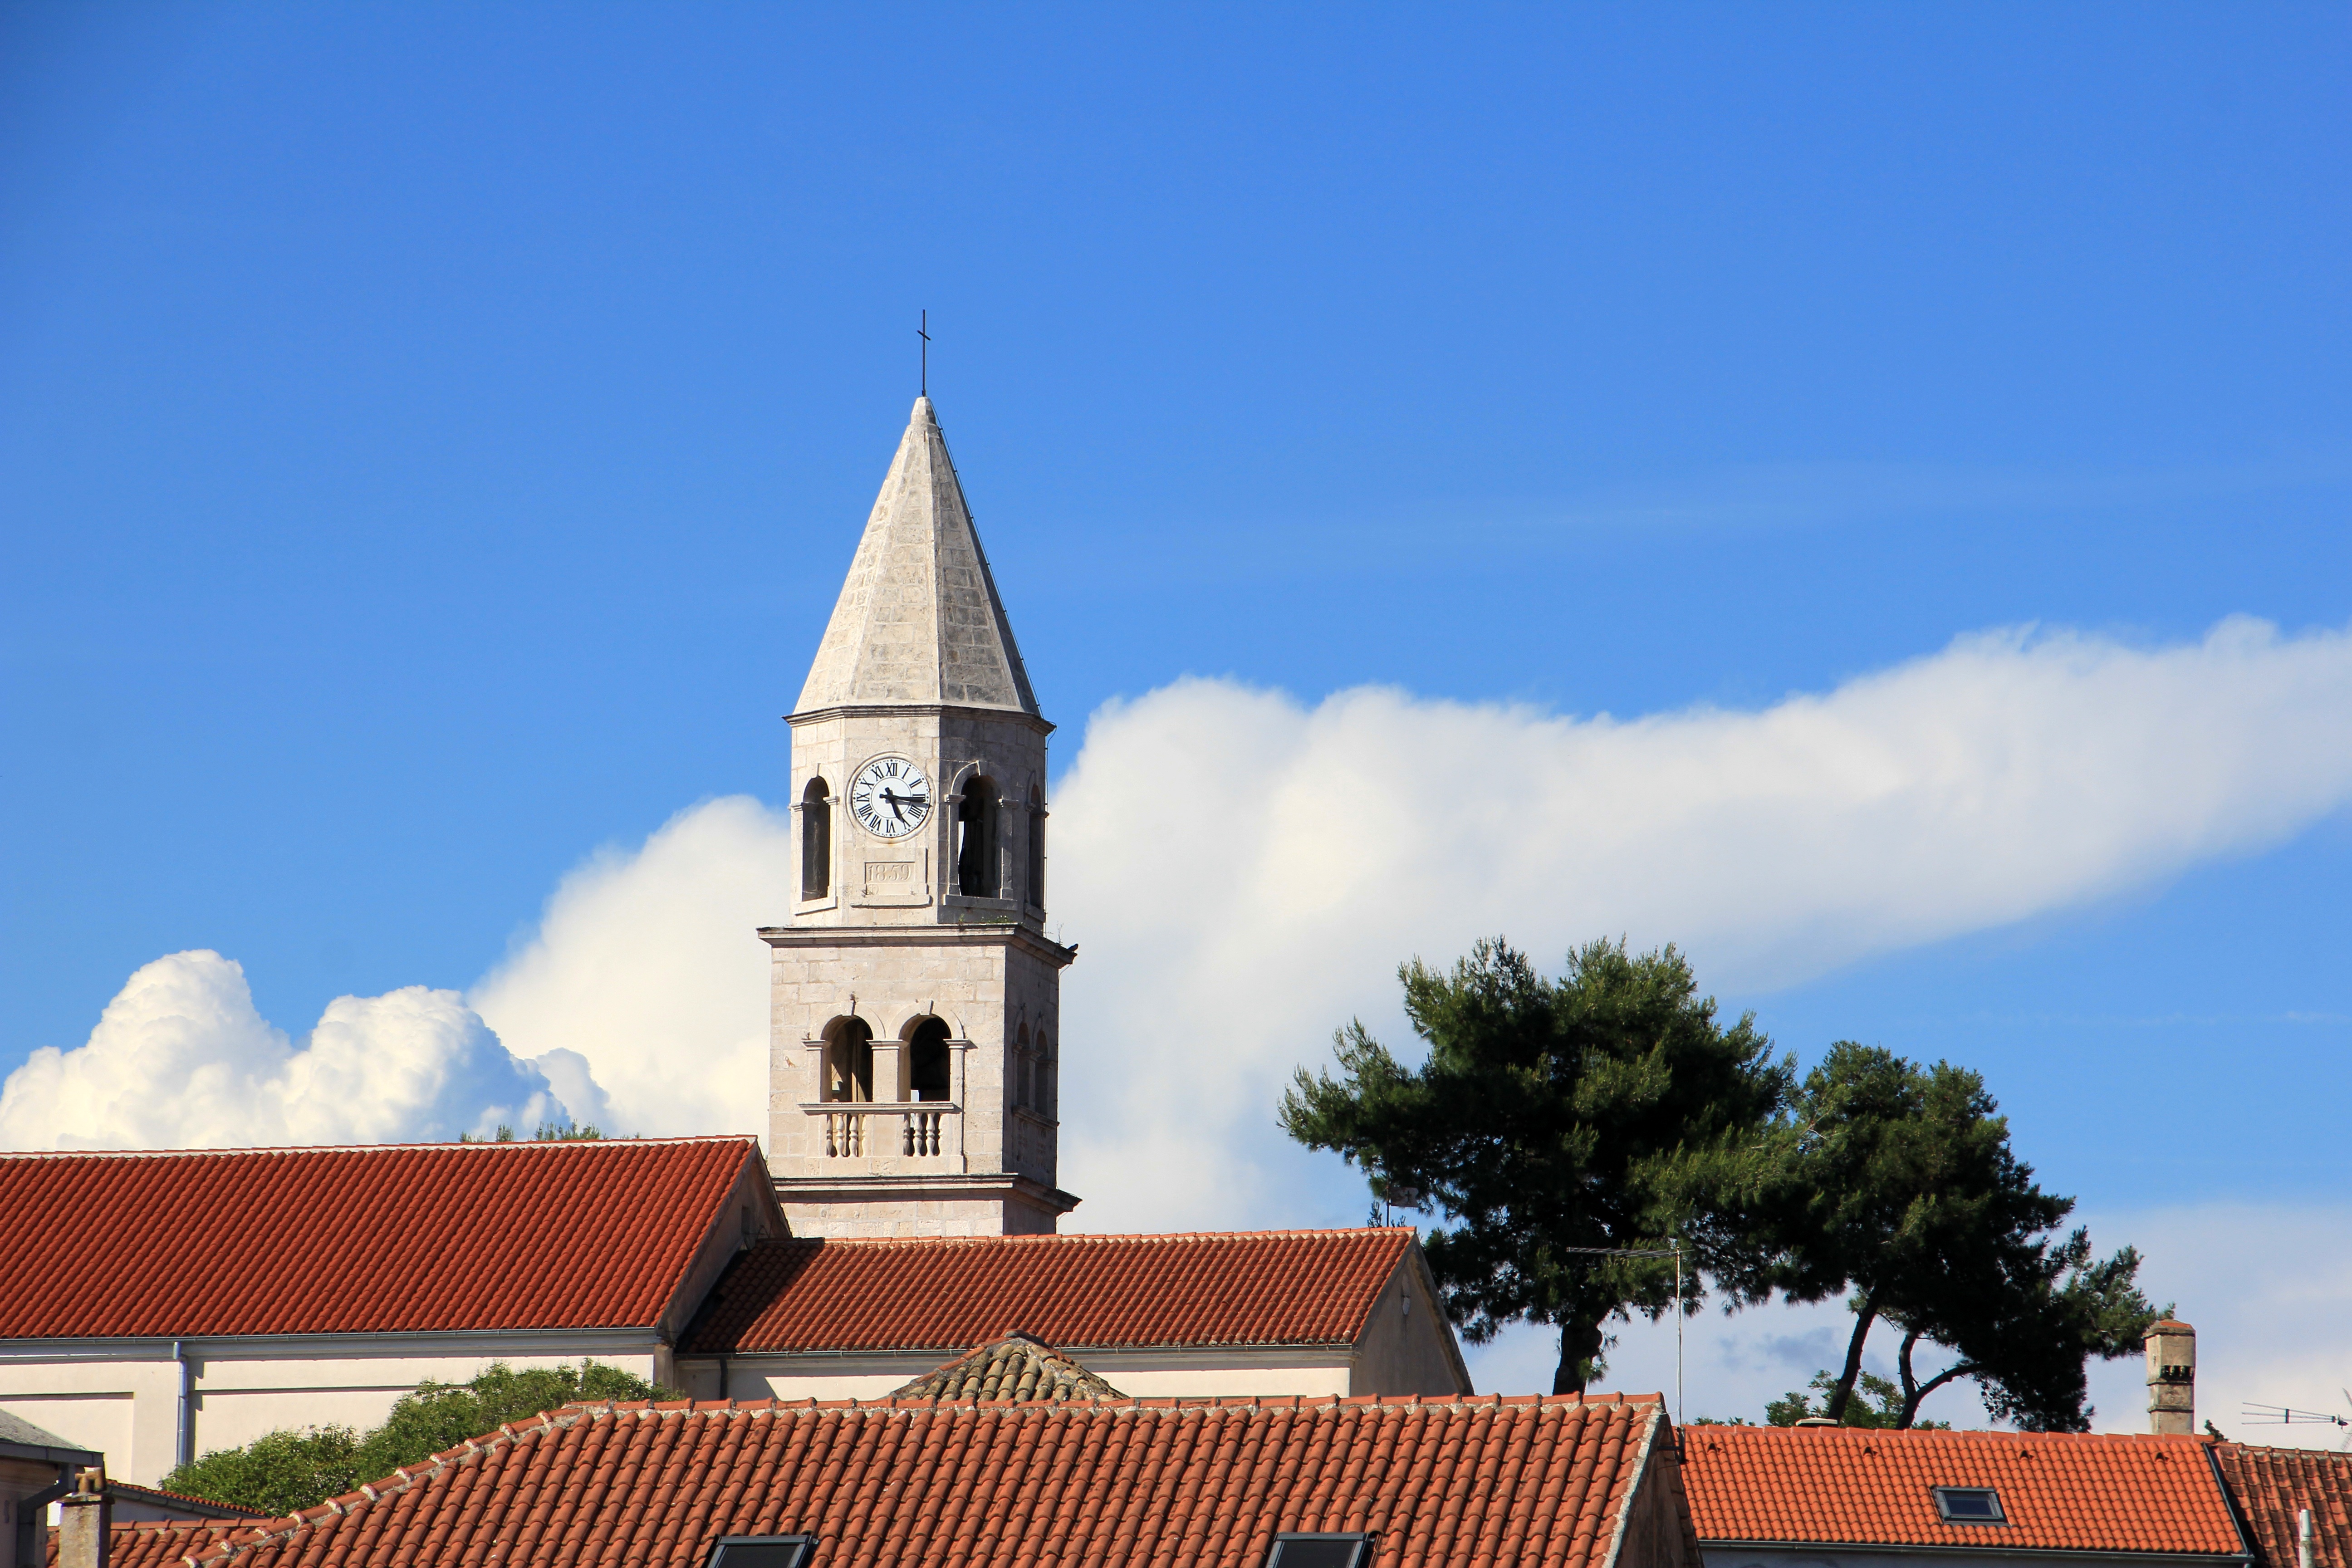
sky, building, old, tower, landmark, church, chapel, place of worship, bell tower, places of interest, spire, steeple